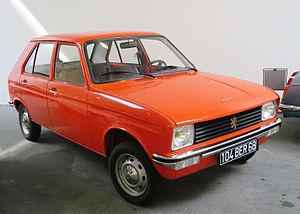
Musée de l'Aventure Peugeot. Selon l'etiquette Musée: “[Peugeot] 104 Berline: Modele qui inaugura la nouvelle usine de Mulhouse en Alsace en 1972…
La 104 est une petite voiture française construite par Peugeot à Mulhouse.